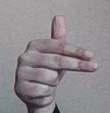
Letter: ghain